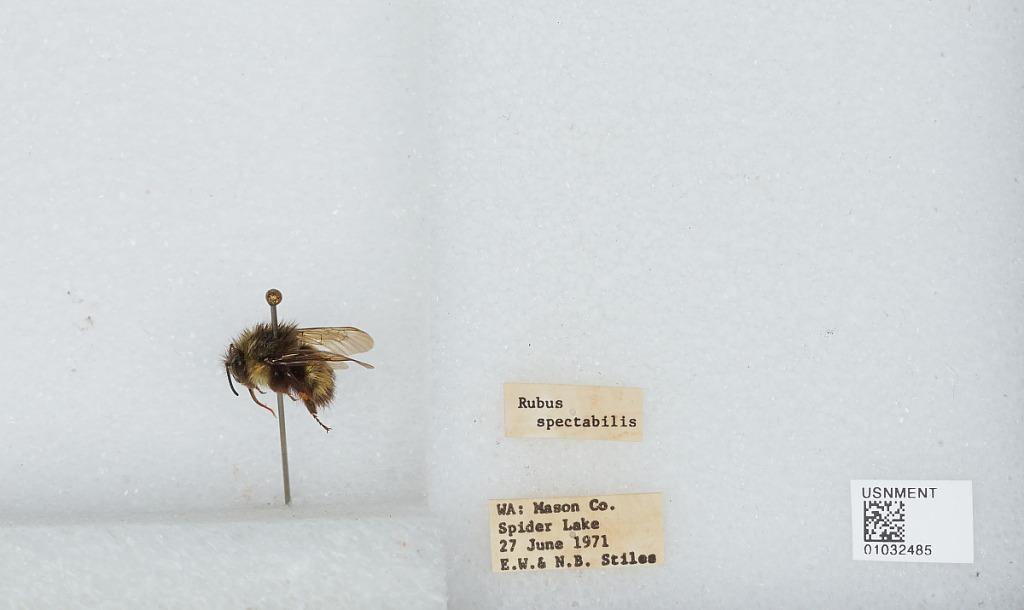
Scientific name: Bombus (Pyrobombus) sitkensis Nylander
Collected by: E. Stiles & N. Stiles
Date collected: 1971-6-27
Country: United States
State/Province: Washington
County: Mason
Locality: Spider Lake
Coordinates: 47.4075, -123.433